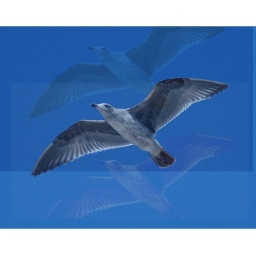
A beautiful bird caught in flight on the beach of Crystal Cove.